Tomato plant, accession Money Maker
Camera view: tilt-top (135 deg); turntable rotation: 210 degrees
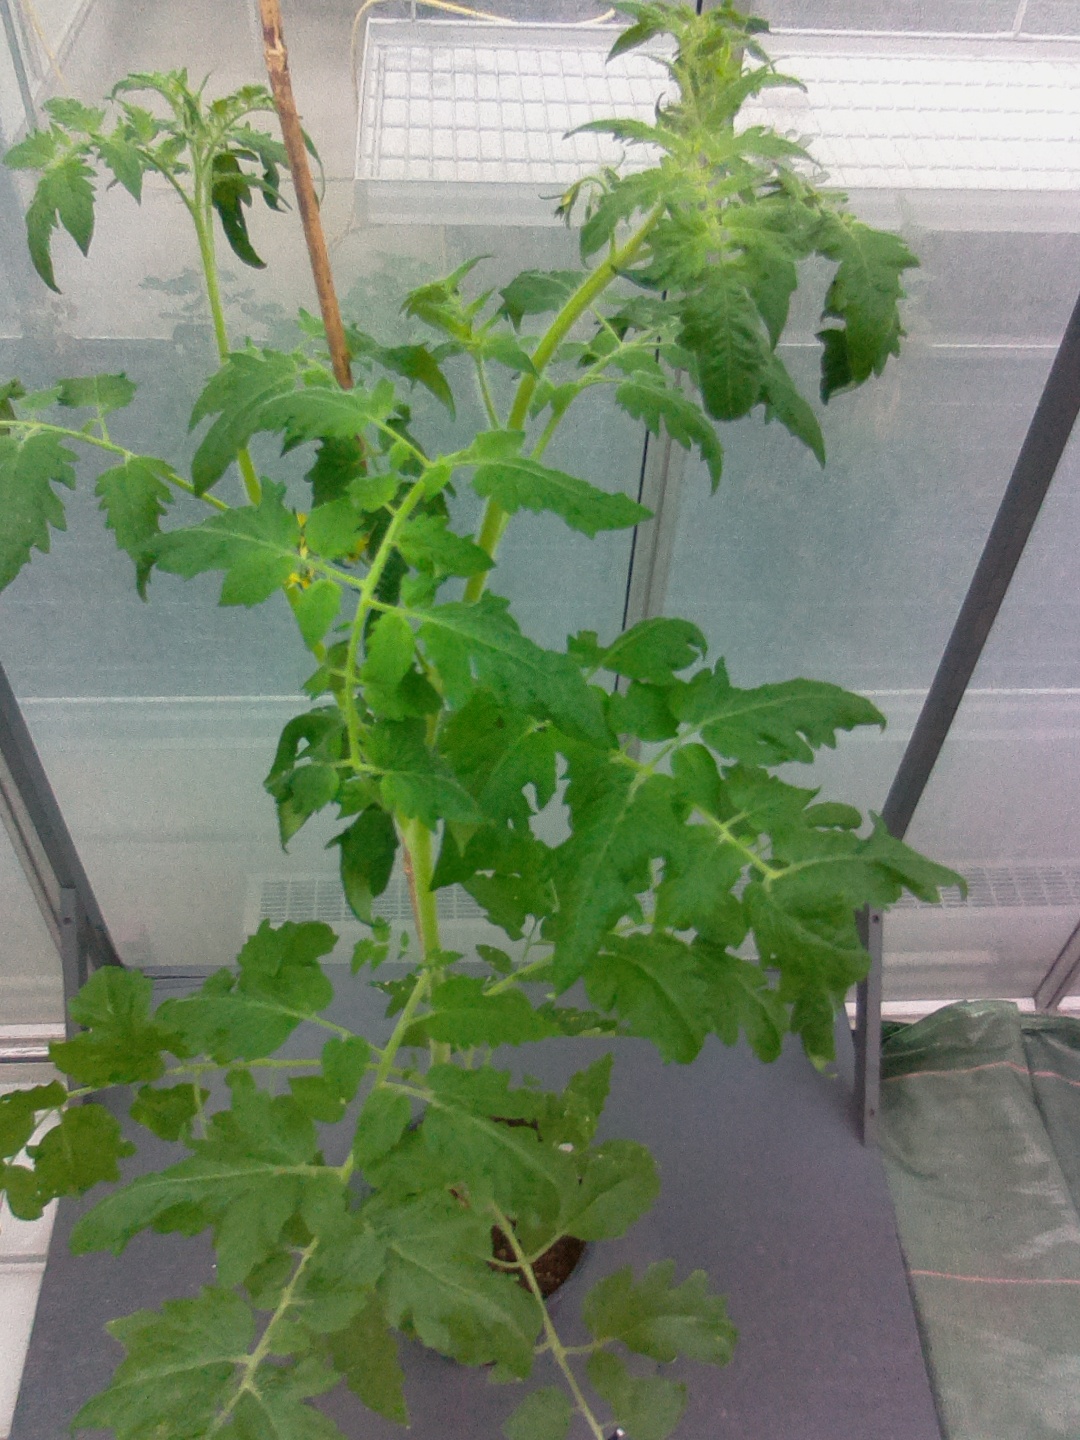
BBCH growth stage 64: 40%-50% of flowers open